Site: brandenburg
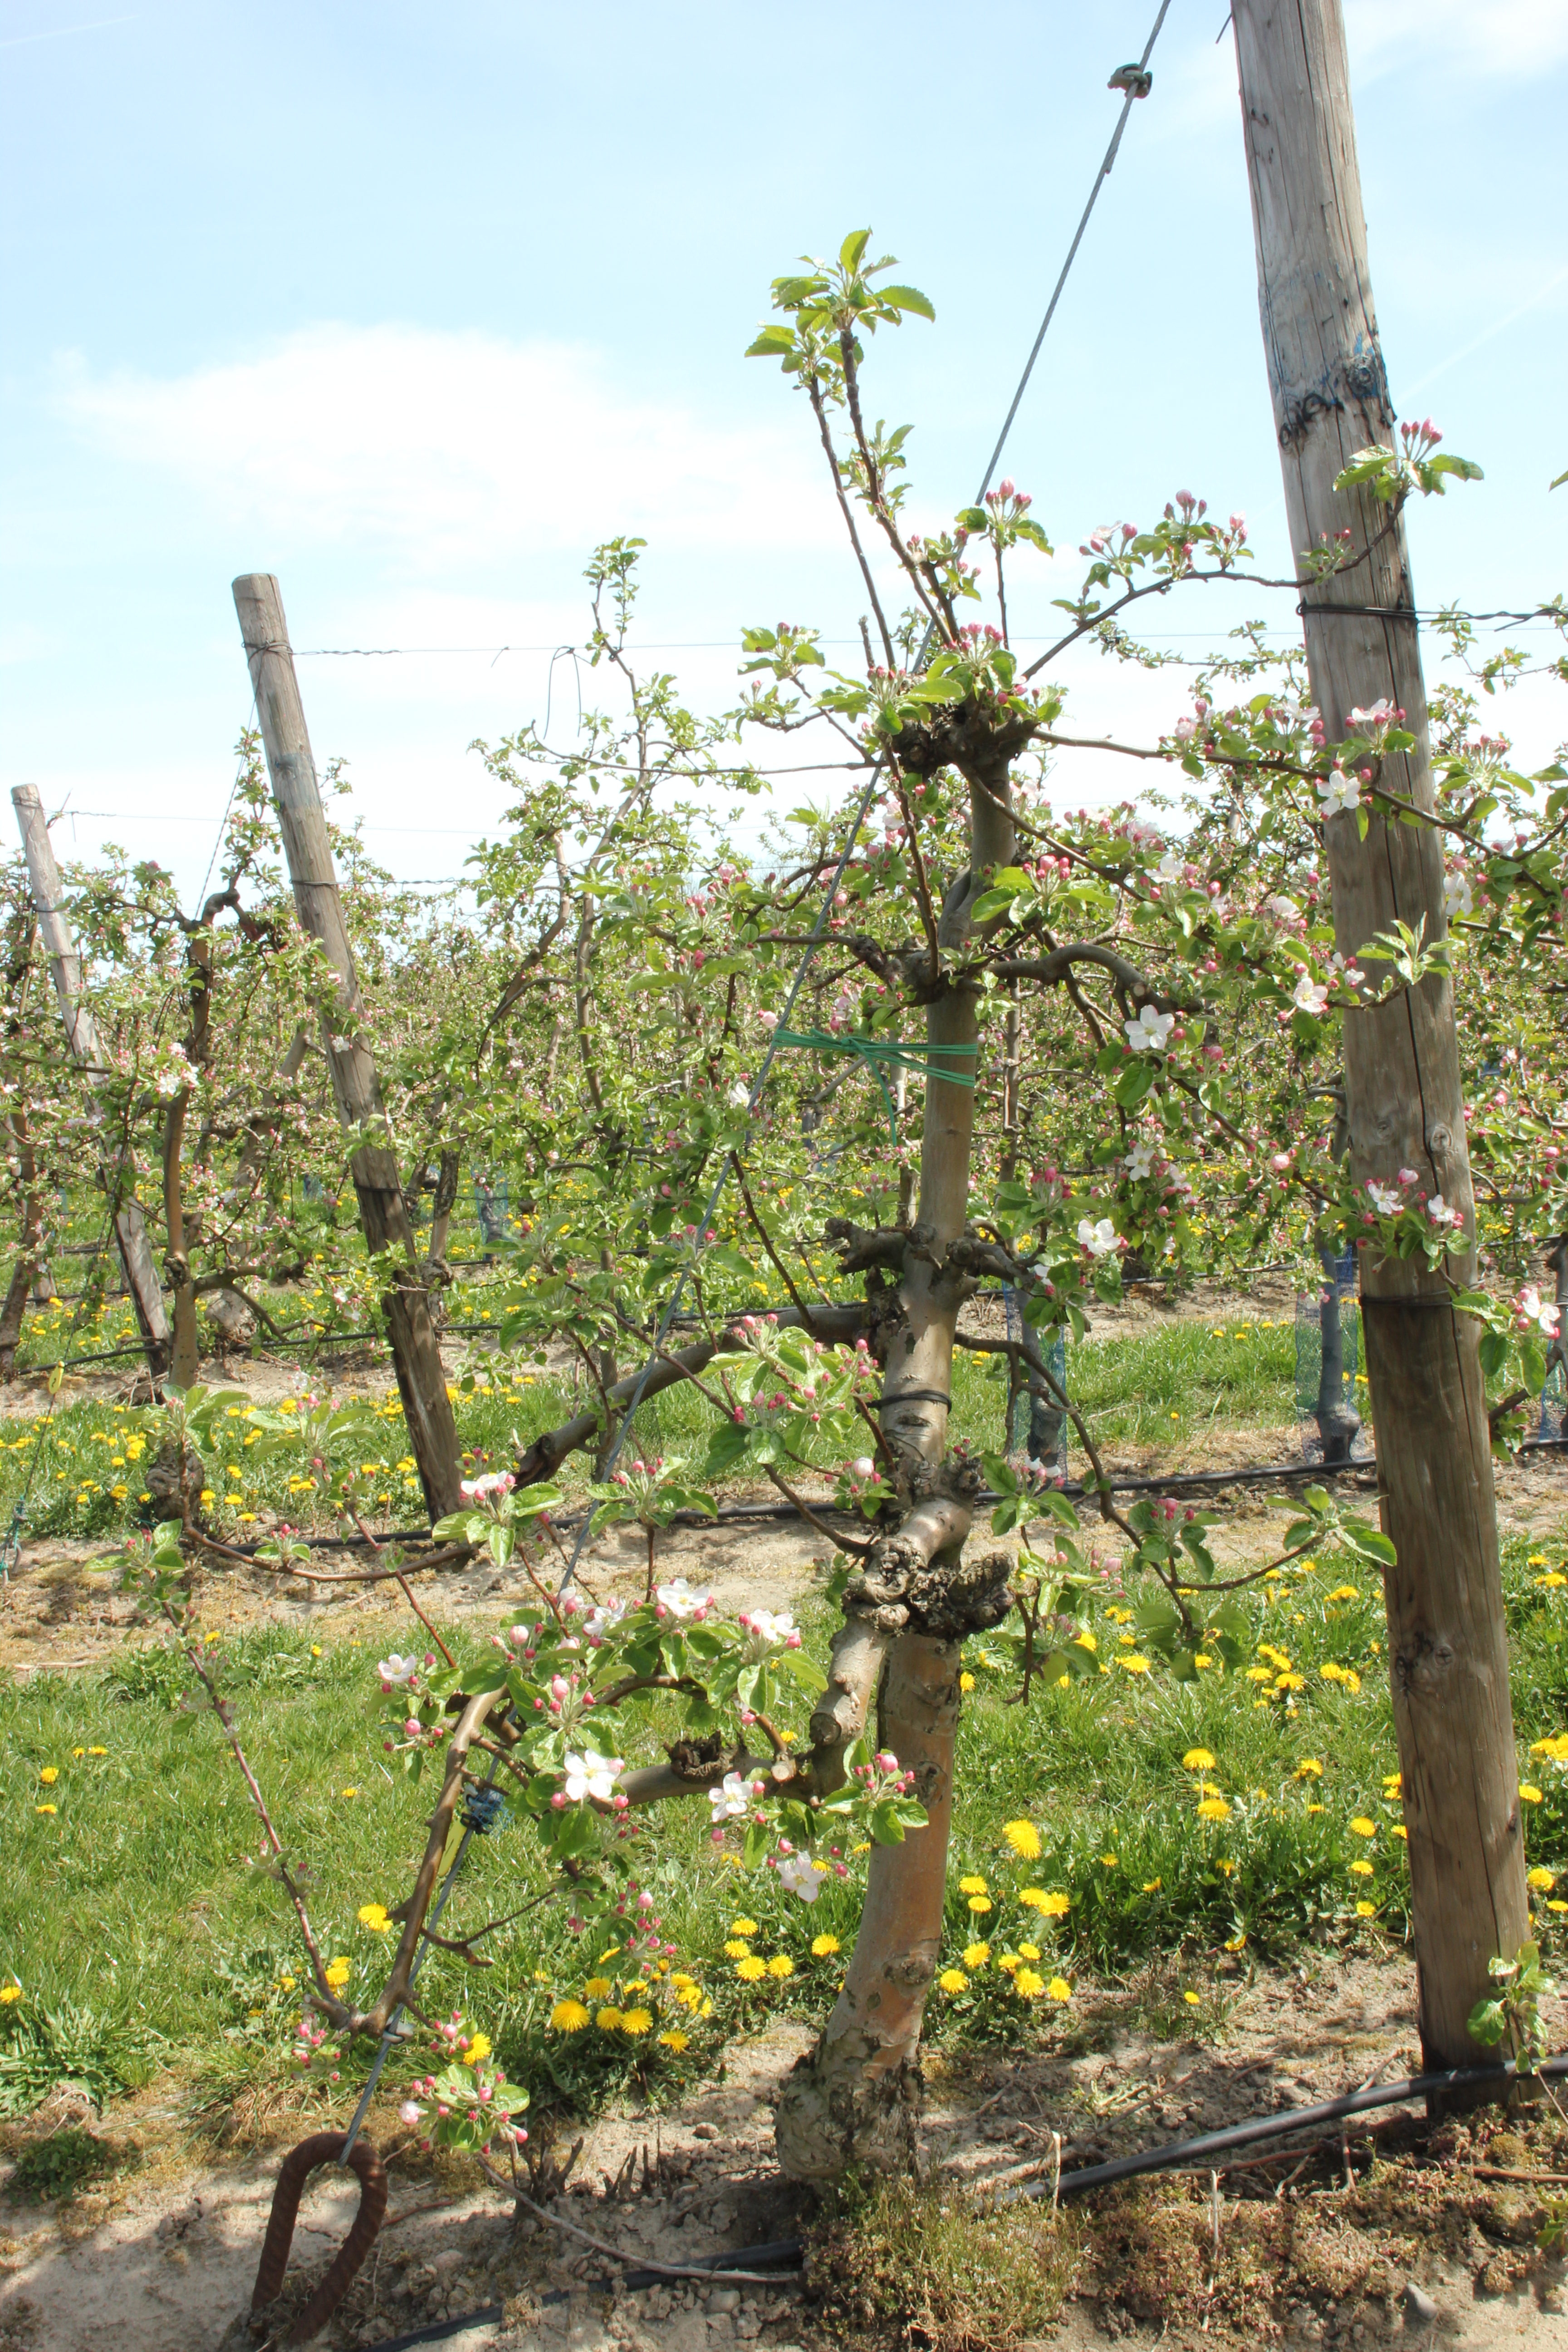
Growth stage (BBCH 57): Inflorescence emergence